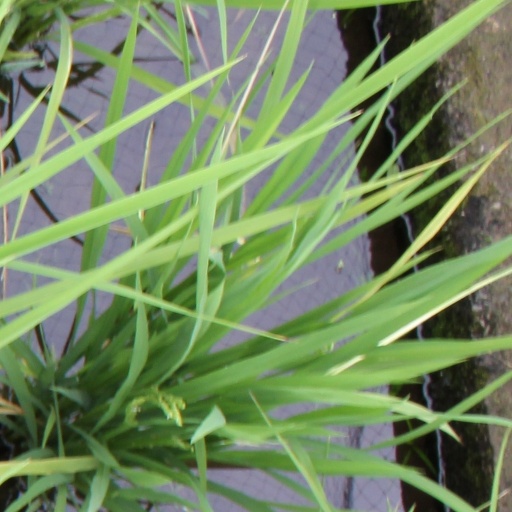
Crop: rice